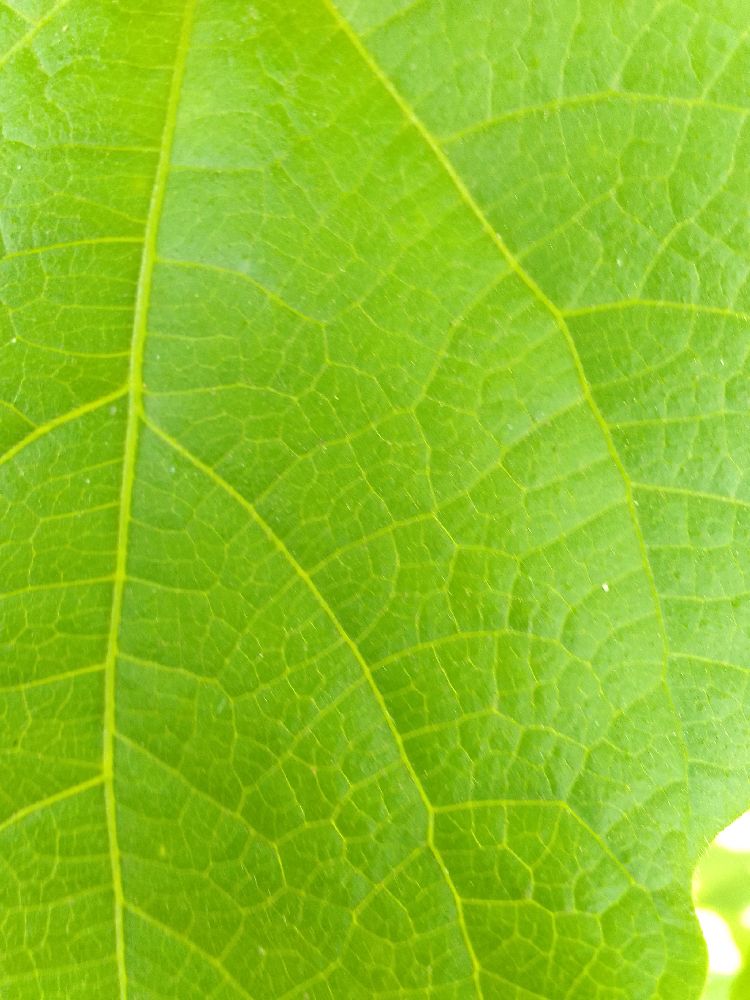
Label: healthy